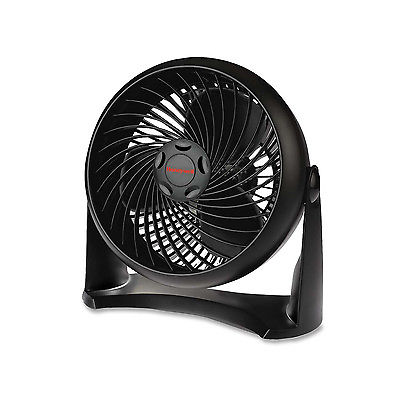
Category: fan